SDS-PAGE

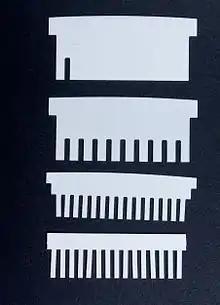
Sample combs with different numbers of pockets, each prong leaves a pocket in the gel when pulled out

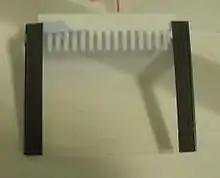
Polymerised separating and stacking gel before removing the sample comb (white) between the spacers (black), in the stacking gel are small amounts of bromophenol blue for improved visibility, the separating gel is unstained

When using different buffers in the gel (discontinuous gel electrophoresis), the gels are made up to one day prior to electrophoresis, so that the diffusion does not lead to a mixing of the buffers. The gel is produced by free radical polymerization in a mold consisting of two sealed glass plates with spacers between the glass plates. In a typical mini-gel setting, the spacers have a thickness of 0.75 mm or 1.5 mm, which determines the loading capacity of the gel. For pouring the gel solution, the plates are usually clamped in a stand which temporarily seals the otherwise open underside of the glass plates with the two spacers. For the gel solution, acrylamide is mixed as gel-former (usually 4% V/V in the stacking gel and 10-12 % in the separating gel), methylenebisacrylamide as a cross-linker, stacking or separating gel buffer, water and SDS. By adding the catalyst TEMED and the radical initiator ammonium persulfate (APS) the polymerisation is started. The solution is then poured between the glass plates without creating bubbles. Depending on the amount of catalyst and radical starter and depending on the temperature, the polymerisation lasts between a quarter of an hour and several hours. The lower gel (separating gel) is poured first and covered with a few drops of a barely water-soluble alcohol (usually buffer-saturated butanol or isopropanol), which eliminates bubbles from the meniscus and protects the gel solution of the radical scavenger oxygen. After the polymerisation of the separating gel, the alcohol is discarded and the residual alcohol is removed with filter paper. After addition of APS and TEMED to the stacking gel solution, it is poured on top of the solid separation gel. Afterwards, a suitable sample comb is inserted between the glass plates without creating bubbles. The sample comb is carefully pulled out after polymerisation, leaving pockets for the sample application. For later use of proteins for protein sequencing, the gels are often prepared the day before electrophoresis to reduce reactions of unpolymerised acrylamide with cysteines in proteins.